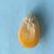
Maize quality: Good